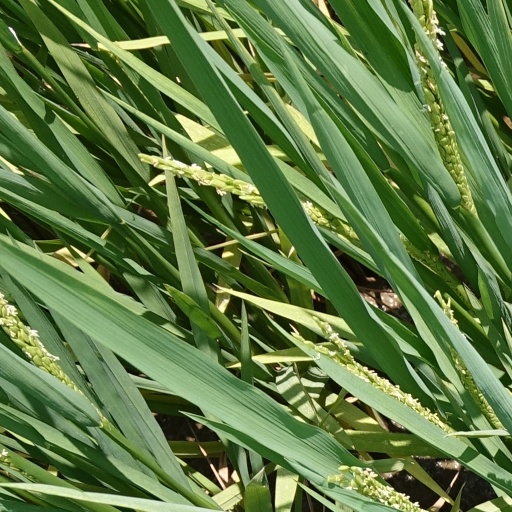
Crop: rice